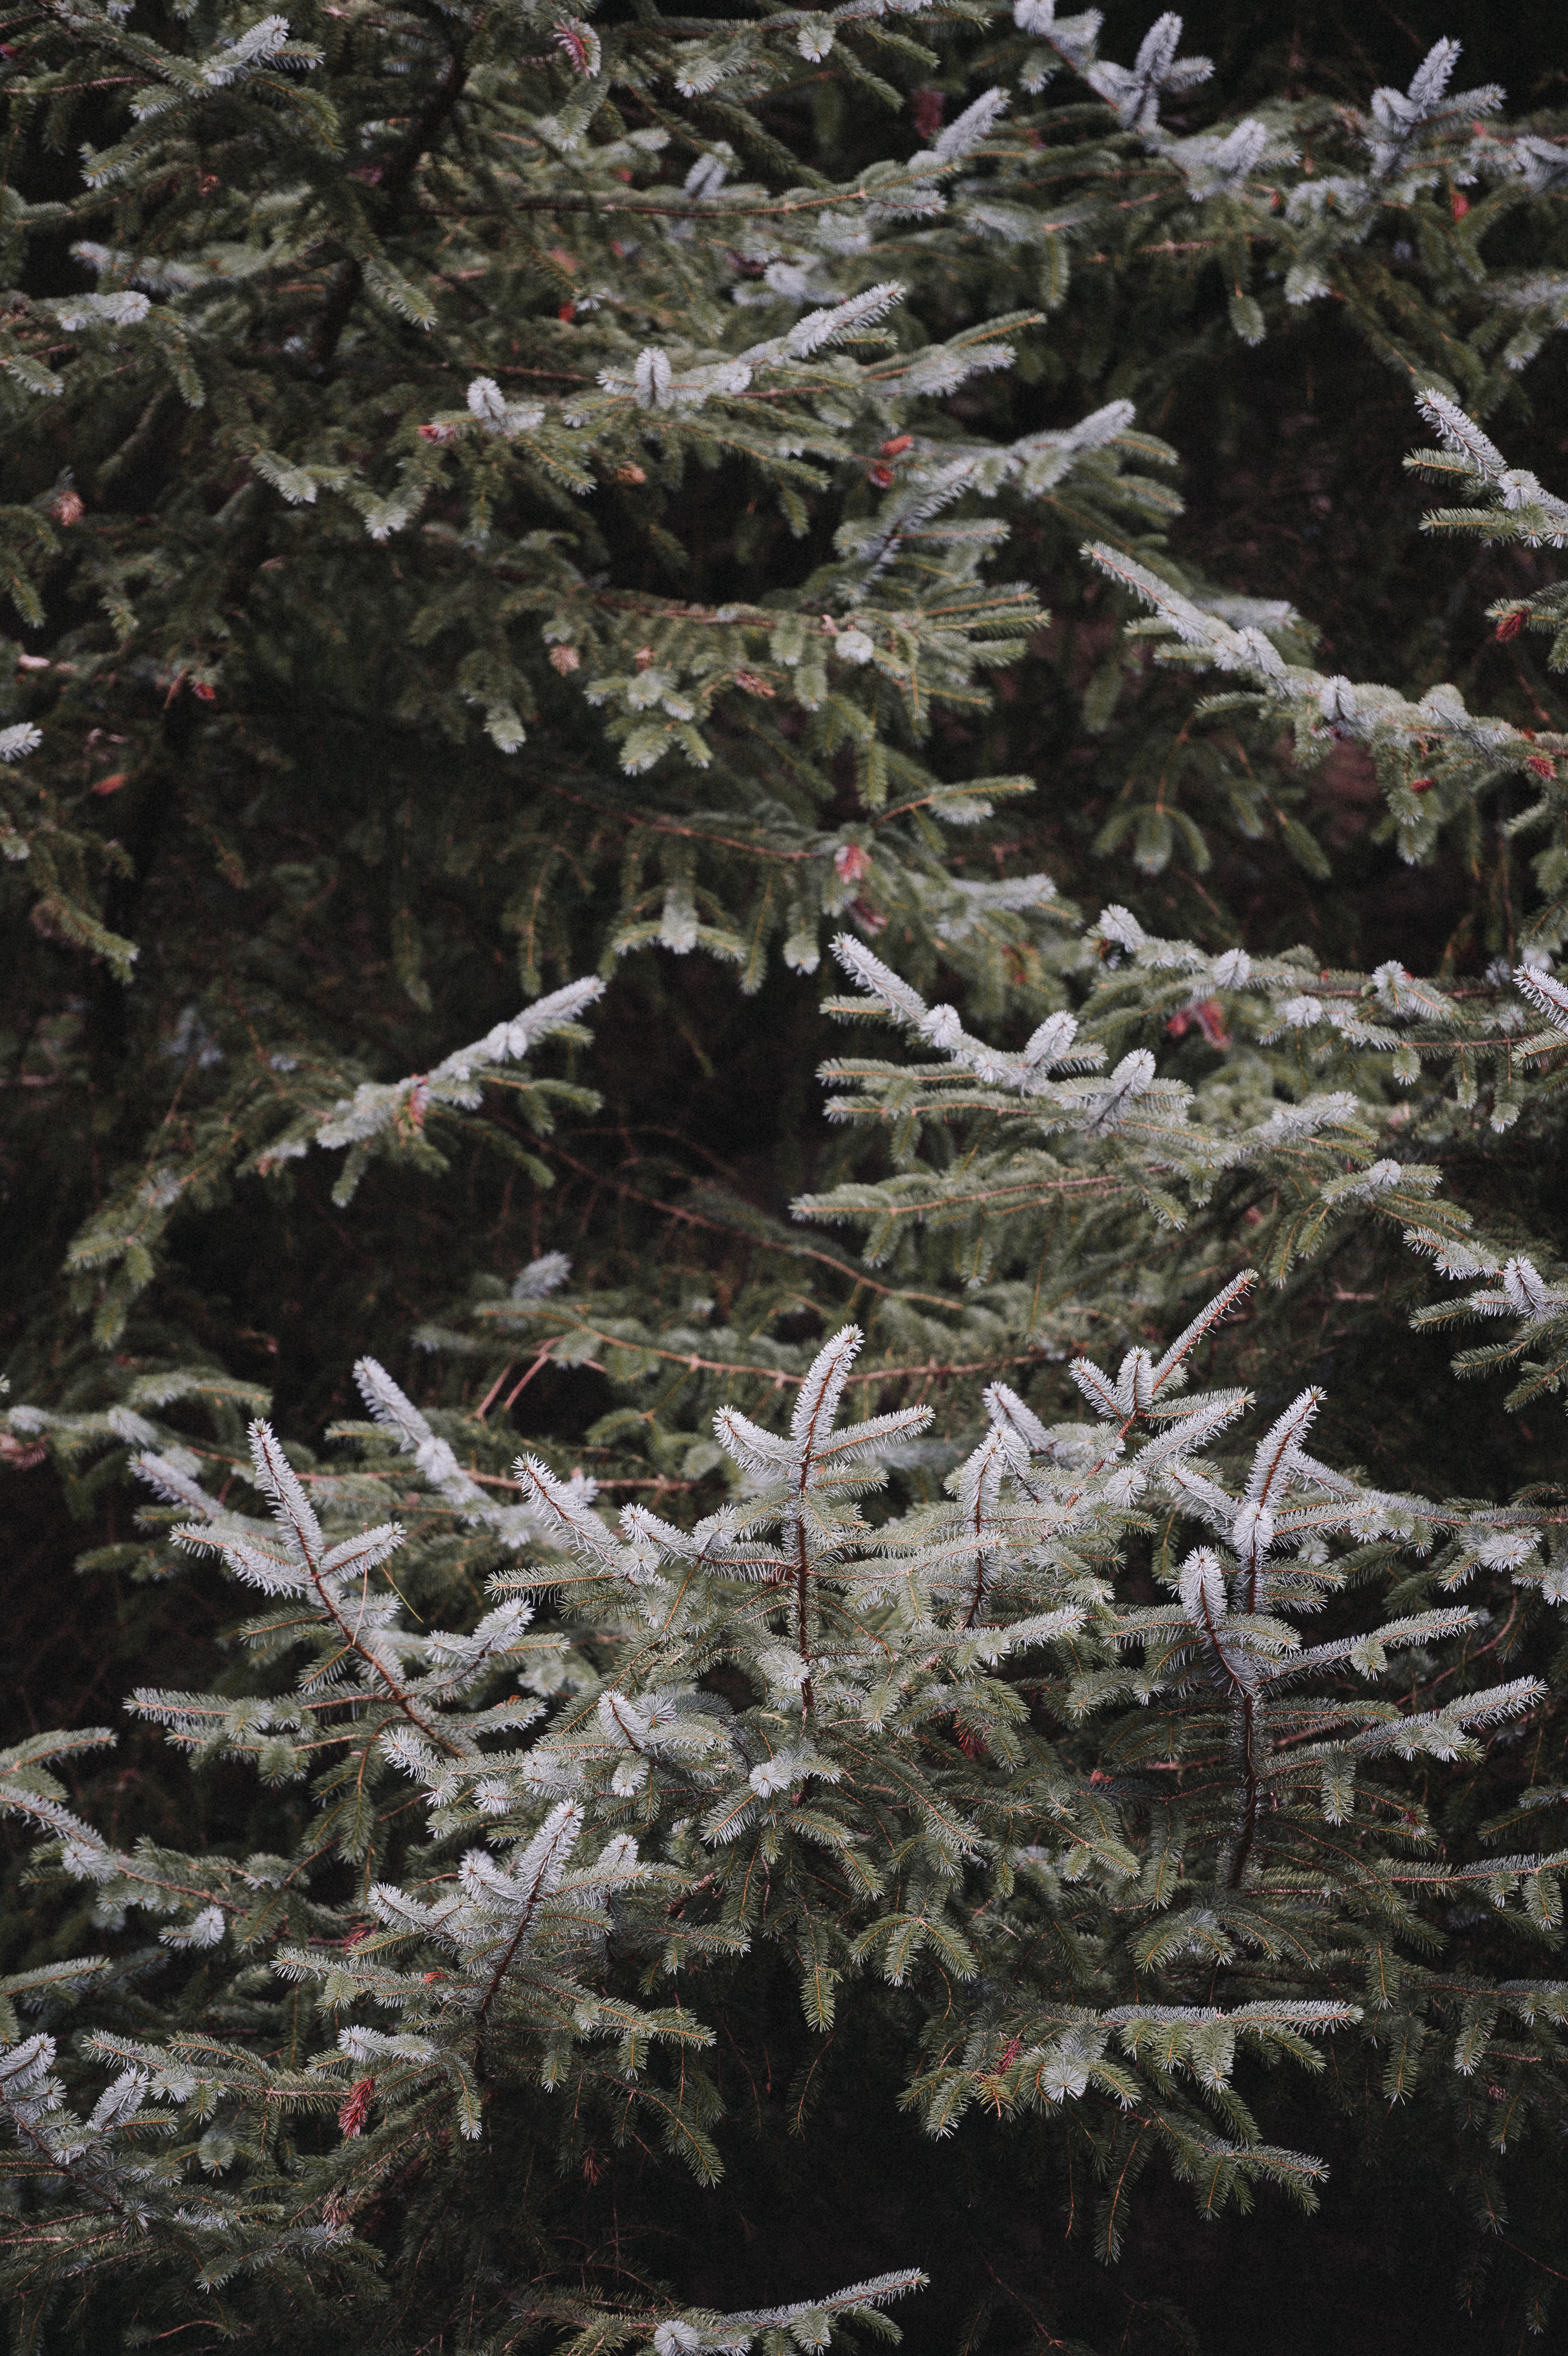
tree, branch, snow, winter, plant, leaf, flower, frost, pine, evergreen, weather, fire, botany, fir, season, twig, conifer, spruce, freezing, woody plant, land plant